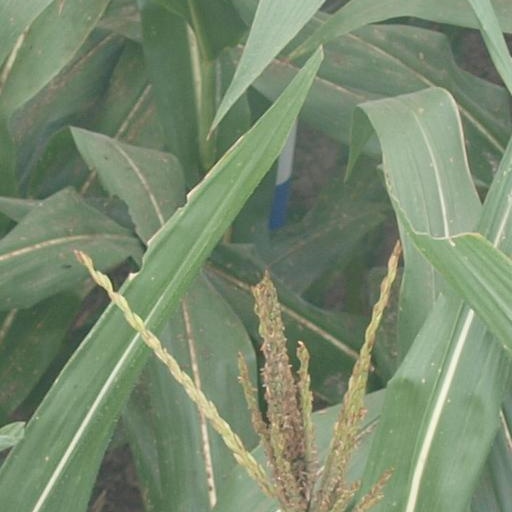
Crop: maize; corn